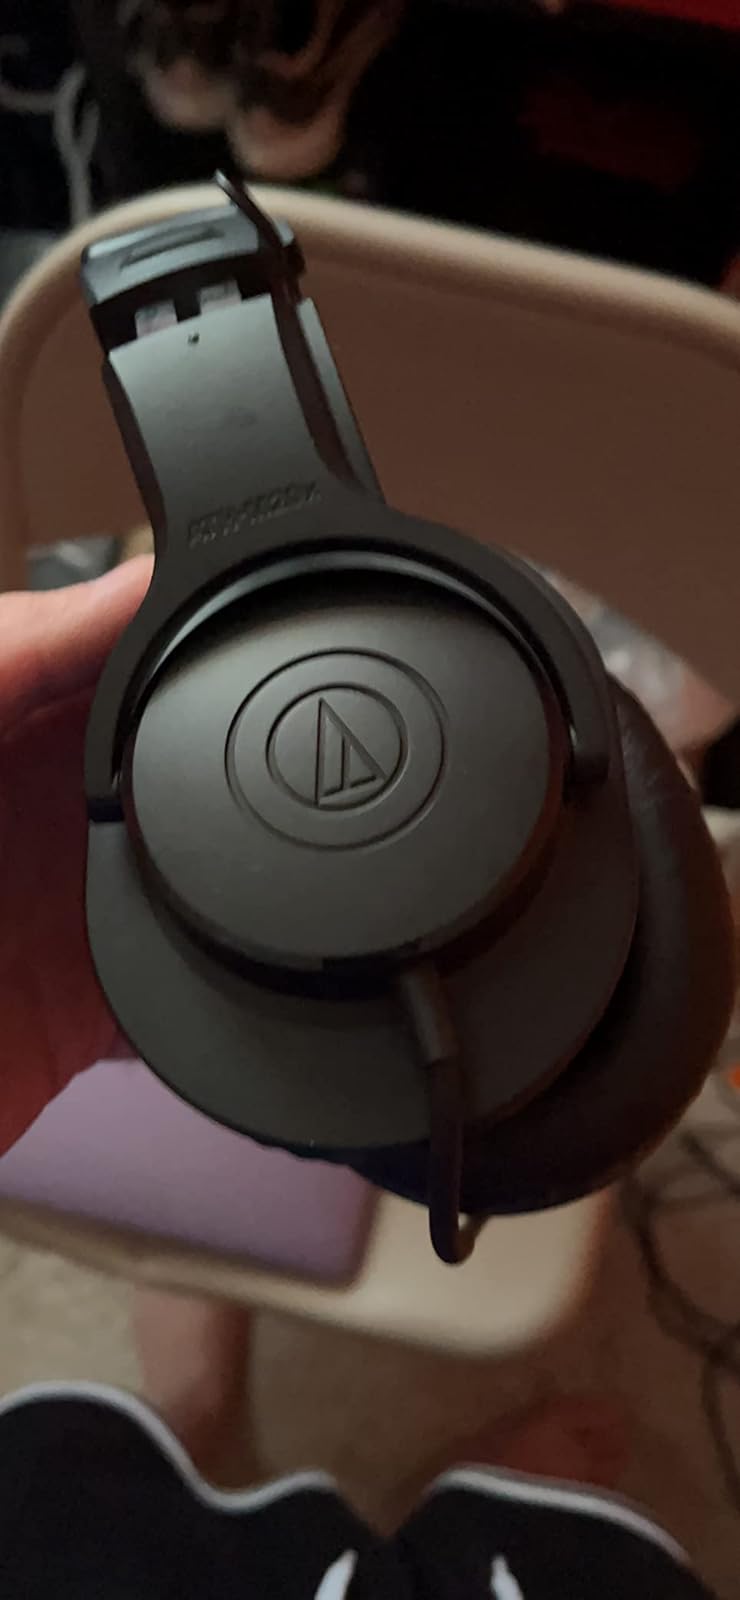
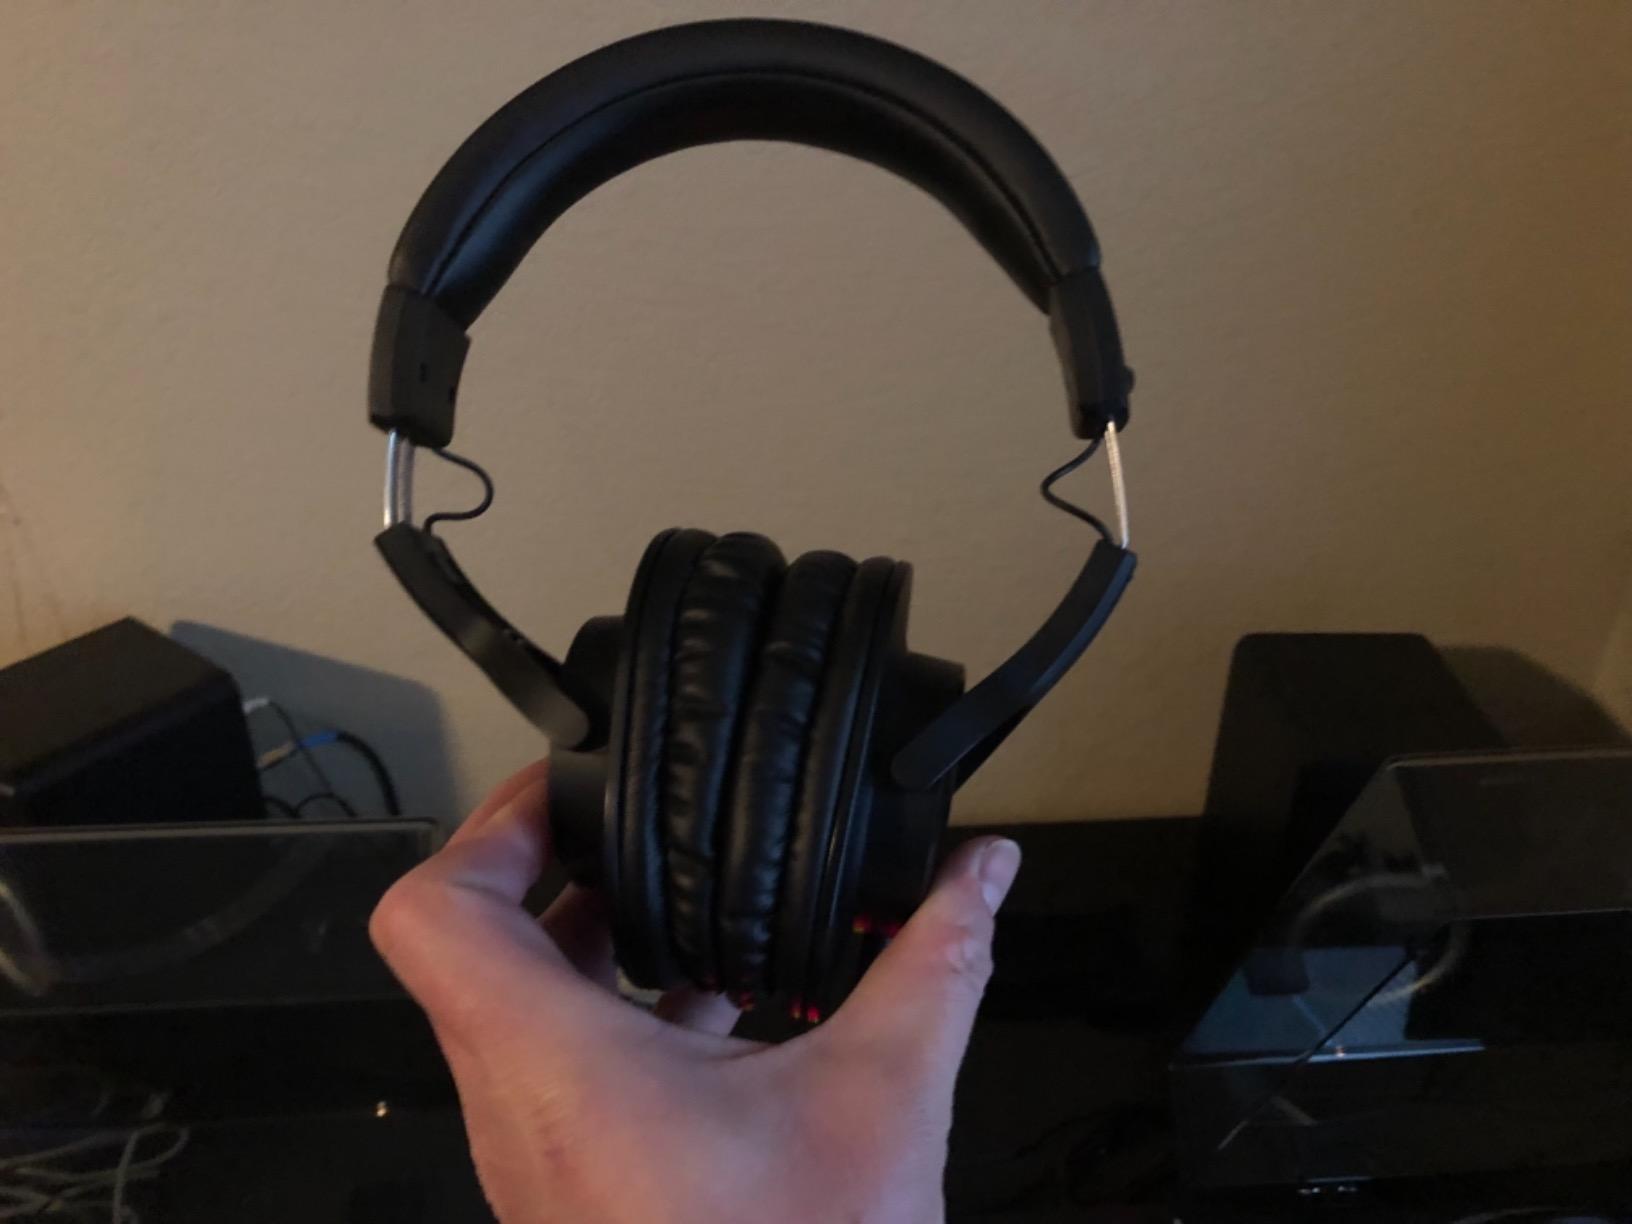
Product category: headphones
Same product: yes